Emma Zilli

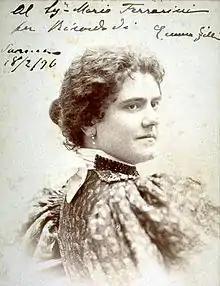
Emma Zilli in 1896

Emma Zilli (11 November 1864 – January 1901) was an Italian soprano, possibly best known for creating the role of Alice in Verdi's "Falstaff" in 1893.